Maria Butina

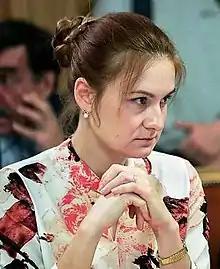
Attending a meeting of the State Duma Committee on International Affairs in 2019

Maria Valerievna Butina (born 10 November 1988) is a Russian politician, political activist, journalist, and former entrepreneur who was convicted in 2018 of acting as an unregistered foreign agent of Russia within the United States.